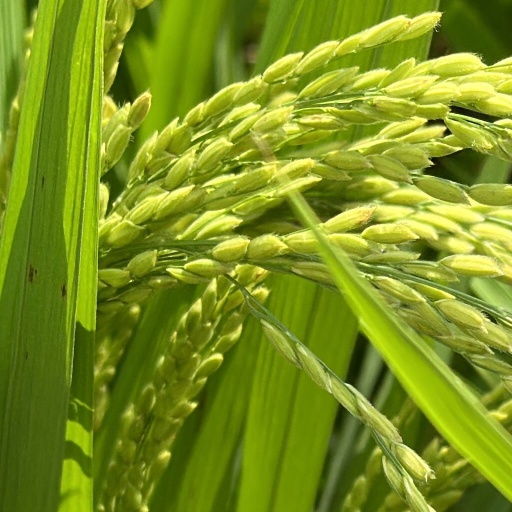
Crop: rice